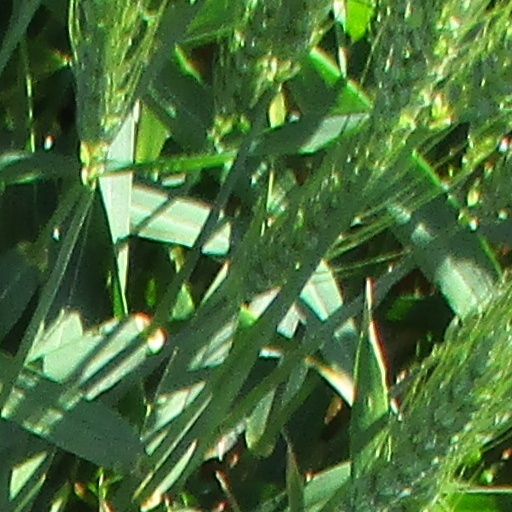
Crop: wheat